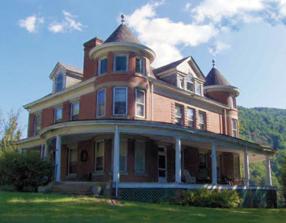
Building: Morton House (Webster Springs, West Virginia)
Country: United States of America
Year built: 1912
Historic house in West Virginia, United States United States historic place Morton House U.S. National Register of Historic Places Show map of West Virginia Show map of the United States Location Union St., Webster Springs, West Virginia Coordinates 38°28′33″N 80°24′32″W / 38.47583°N 80.40889°W / 38.47583; -80.40889 Built 1912 Architectural style Queen Anne NRHP reference No. 86000795 Added to NRHP April 15, 1986 Morton House , also known as Morton Mansion , is a historic home with Queen Anne style located at Webster Springs , Webster County, West Virginia that dates to 1912. It is a massive red brick dwelling set on a solid stone foundation, with a hipped roof and features a pair of 2 + 1 ⁄ 2 -story turrets and each is topped with a conical shingled roof and capped with wooden finials . It also has a wraparound porch around 3/4 of the house. It was the home of Eskridge H. Morton (1866-1940) a prominent local attorney and elected official in the West Virginia State Government. It was listed on the National Register of Historic Places in 1986. References